Deividas Gailius

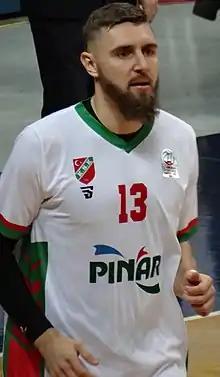
Gailius with Pınar Karşıyaka in 2018

Deividas Gailius ( Daunys; April 26, 1988) is a Lithuanian professional basketball player who recently played for Neptūnas Klaipėda of the Lithuanian Basketball League (LKL). Standing at , he plays the small forward and shooting guard positions.